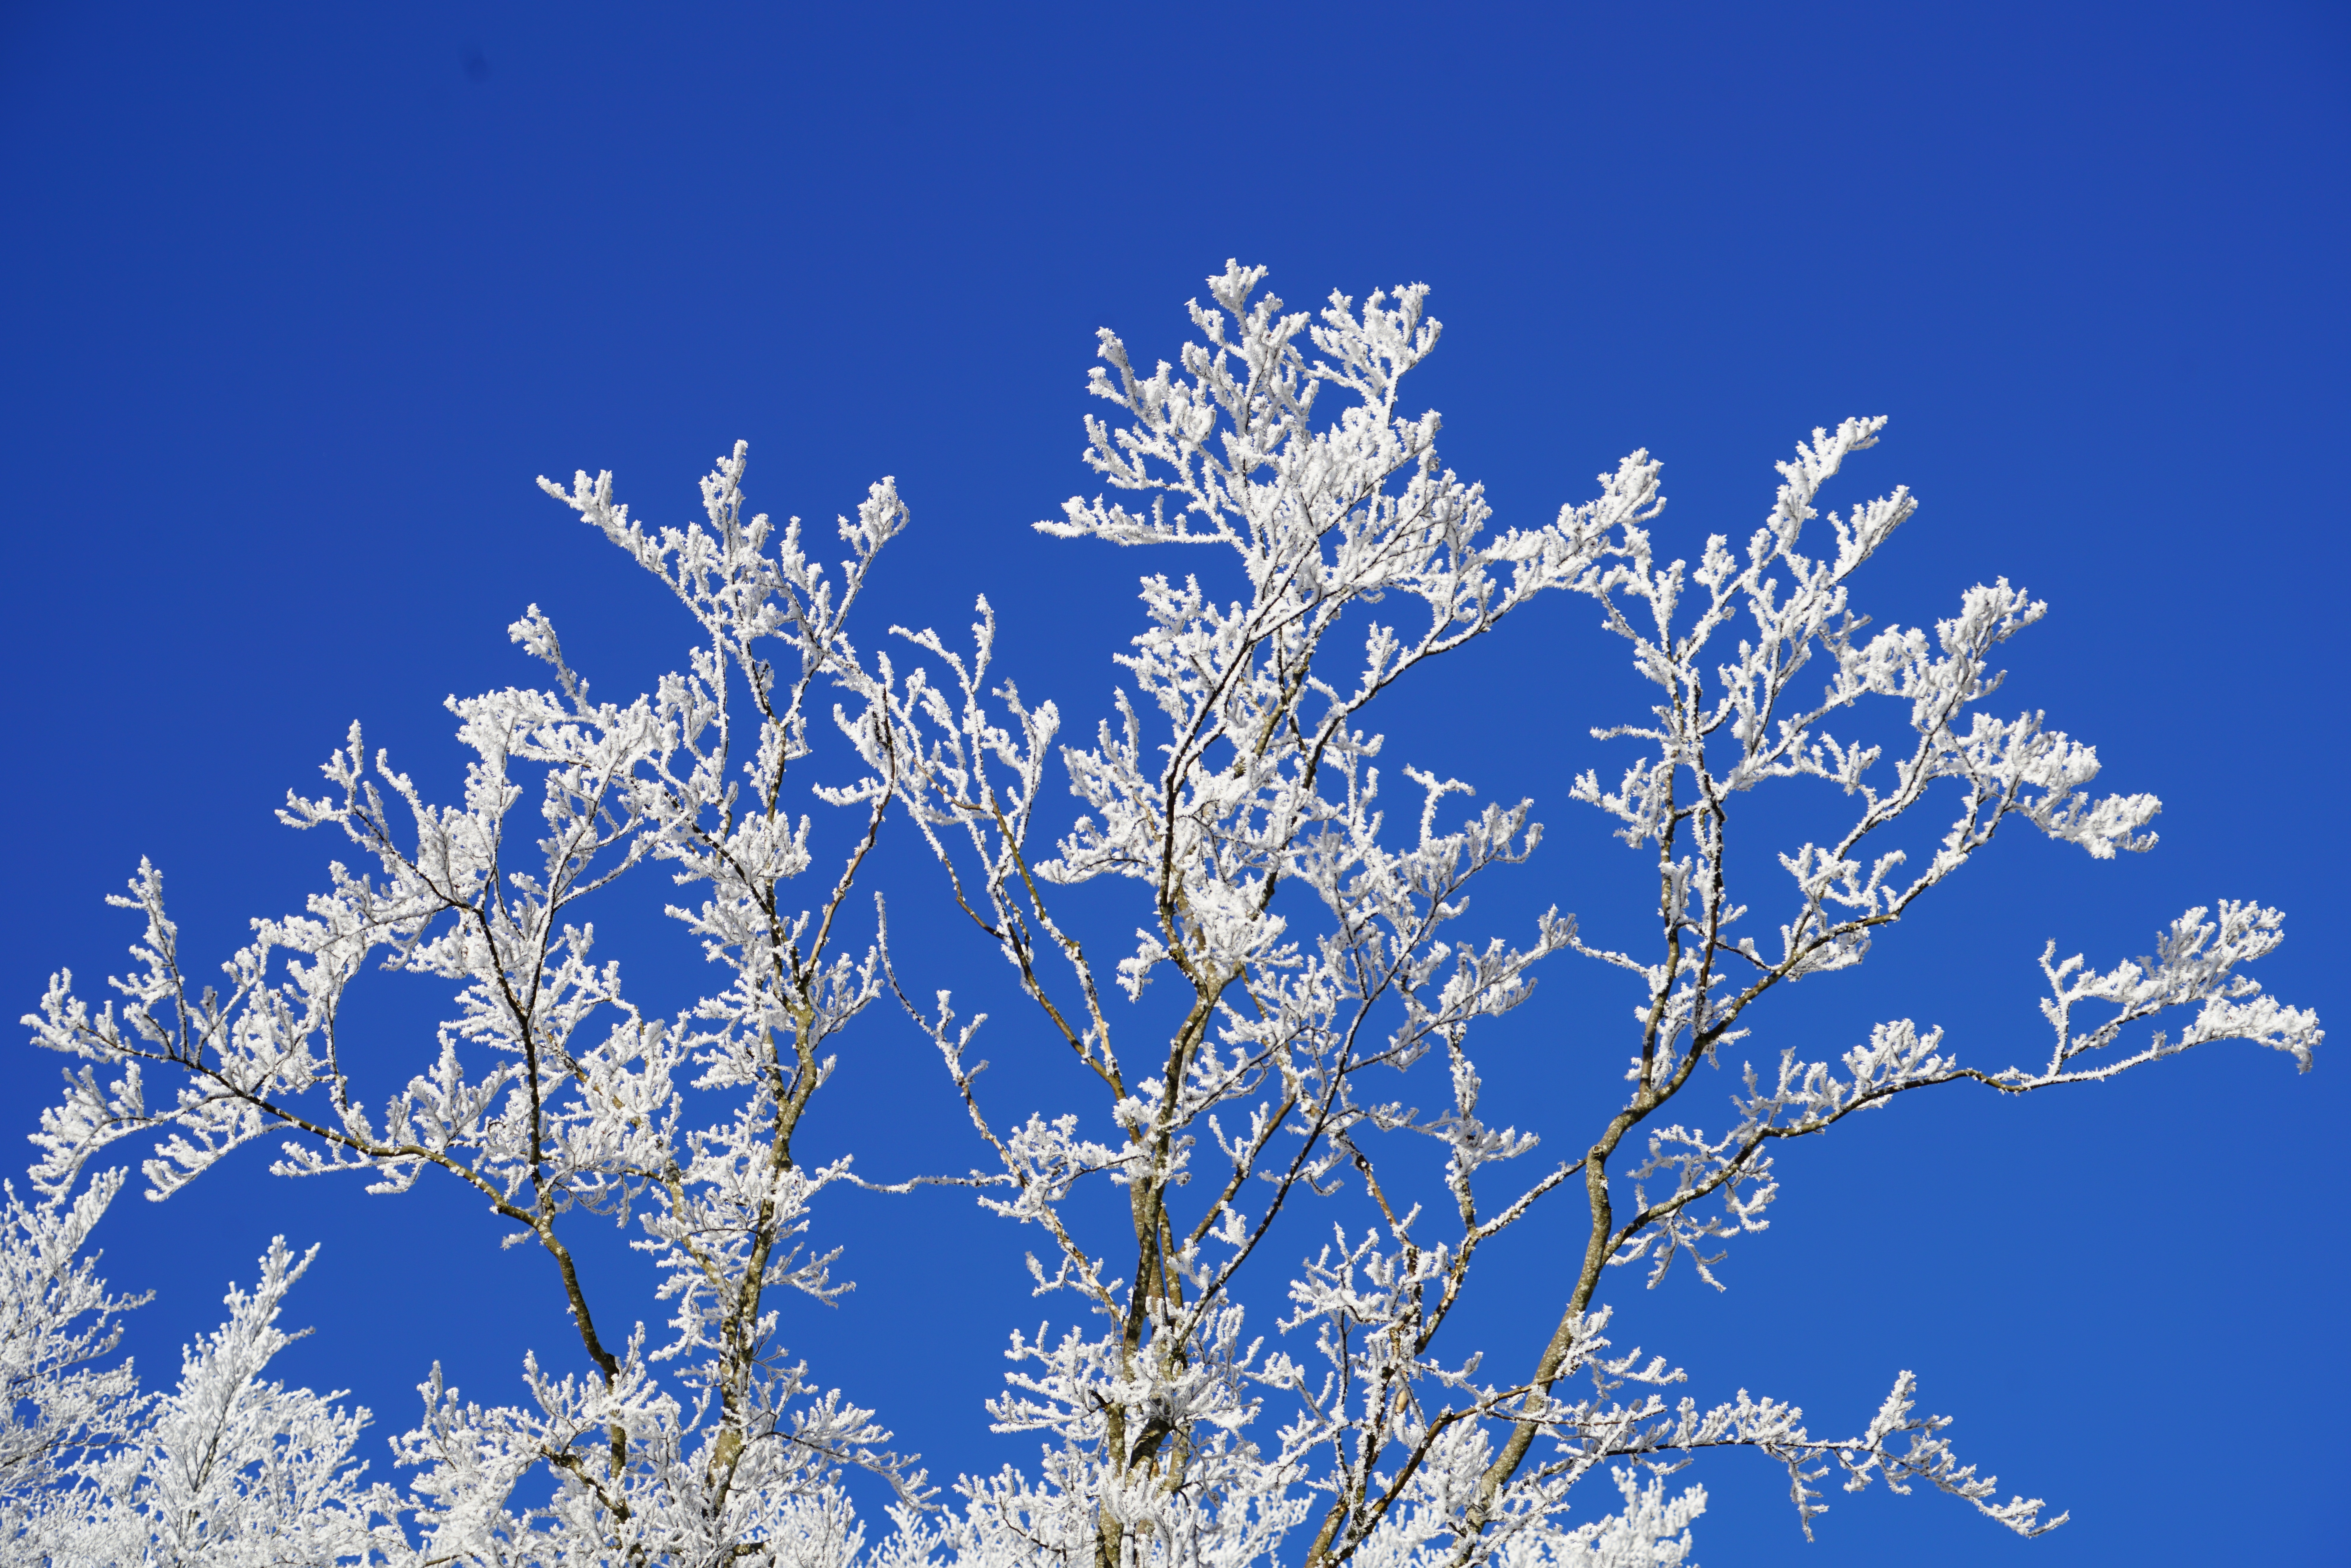
tree, branch, blossom, snow, cold, winter, black and white, sky, frost, ice, spring, blue, cherry blossom, twig, aesthetic, iced, branches, wintry, hoarfrost, freezing, computer wallpaper